3 cm MK 303 Flak

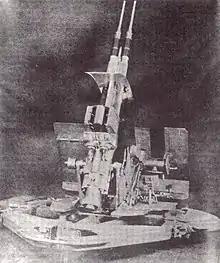
3cm MK 303 Flakzwilling, two 3 cm MK 303 in the twin mount

The 3 cm MK 303 Flak and twin-mounted 3 cm MK 303 Flakzwilling (M44) were experimental 30 mm anti-aircraft guns developed in Nazi Germany. They fired the powerful 30x210mm round and only 222 were produced. The gun was to be installed on Type XXI submarines as AA defense and its use as AA defense replacing 2 cm Flak and 3.7 cm Flak weapons was also considered. The use of 3 cm M.K. 303 Flakzwilling on Flakpanzer IV "Kugelblitz" was considered, but rejected. The development began in late 1941 and production started in late 1944.